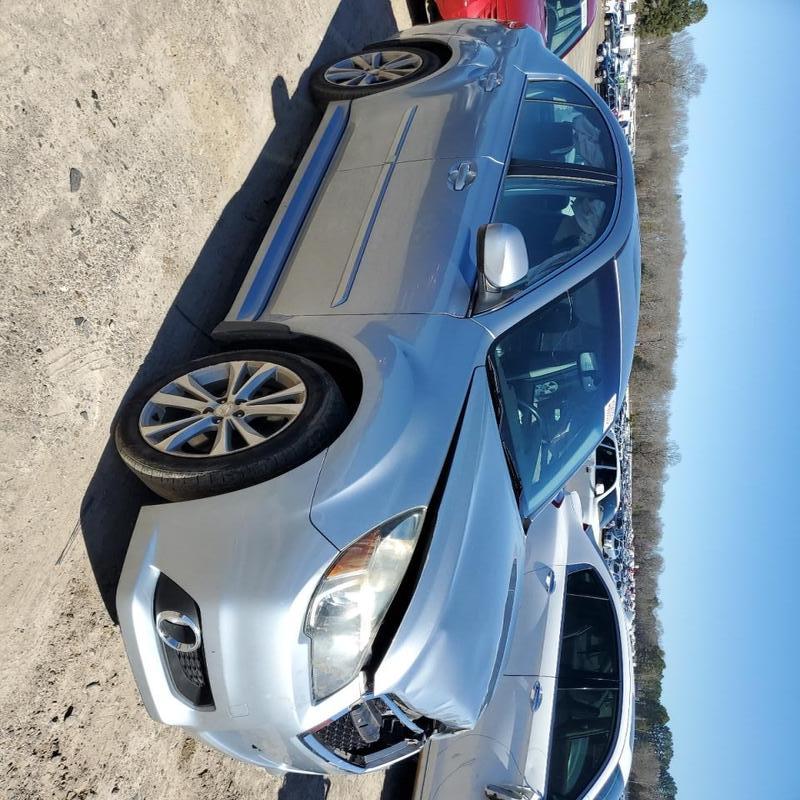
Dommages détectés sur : capot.
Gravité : mineur